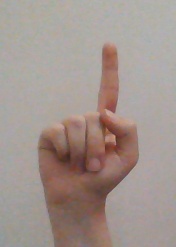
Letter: bb